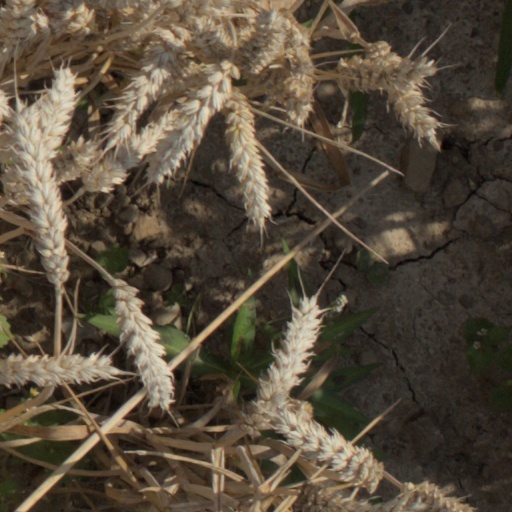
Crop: wheat